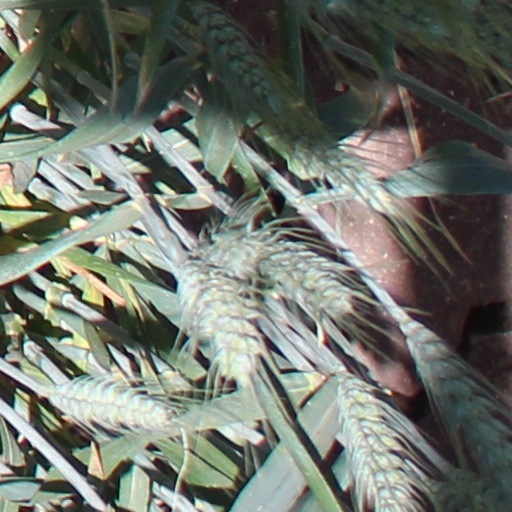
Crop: wheat